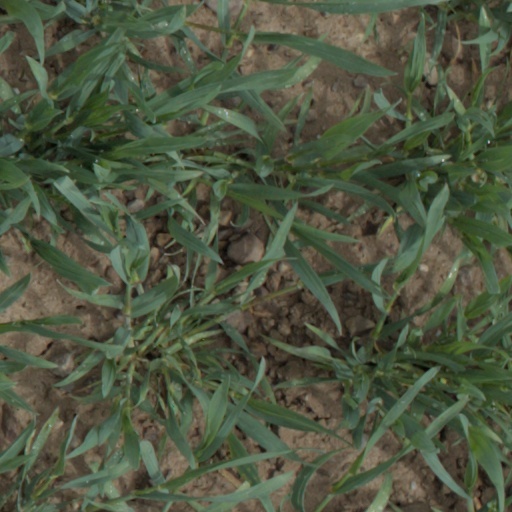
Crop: wheat